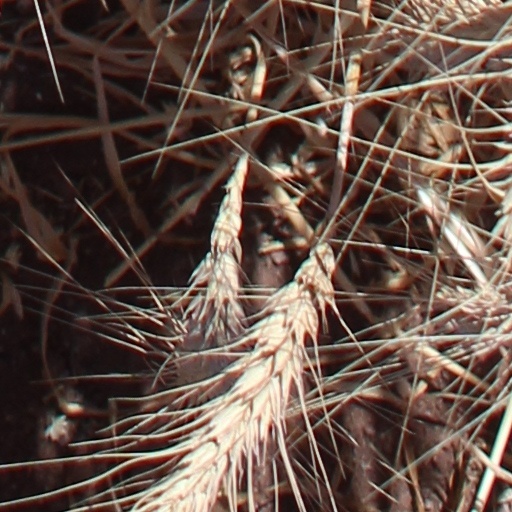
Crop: wheat